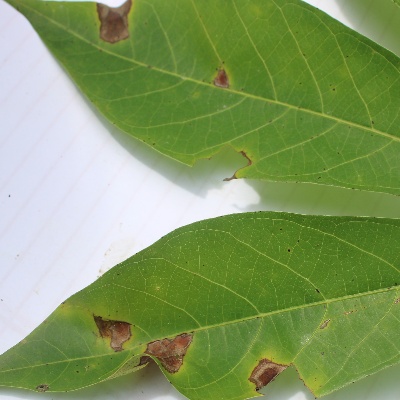
Crop: Cassava
Condition: brown spot